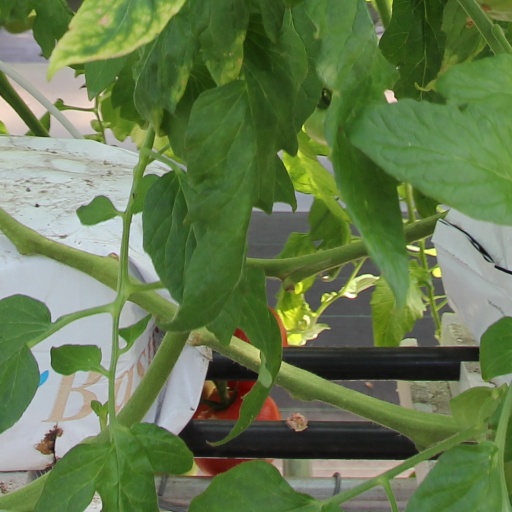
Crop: tomato